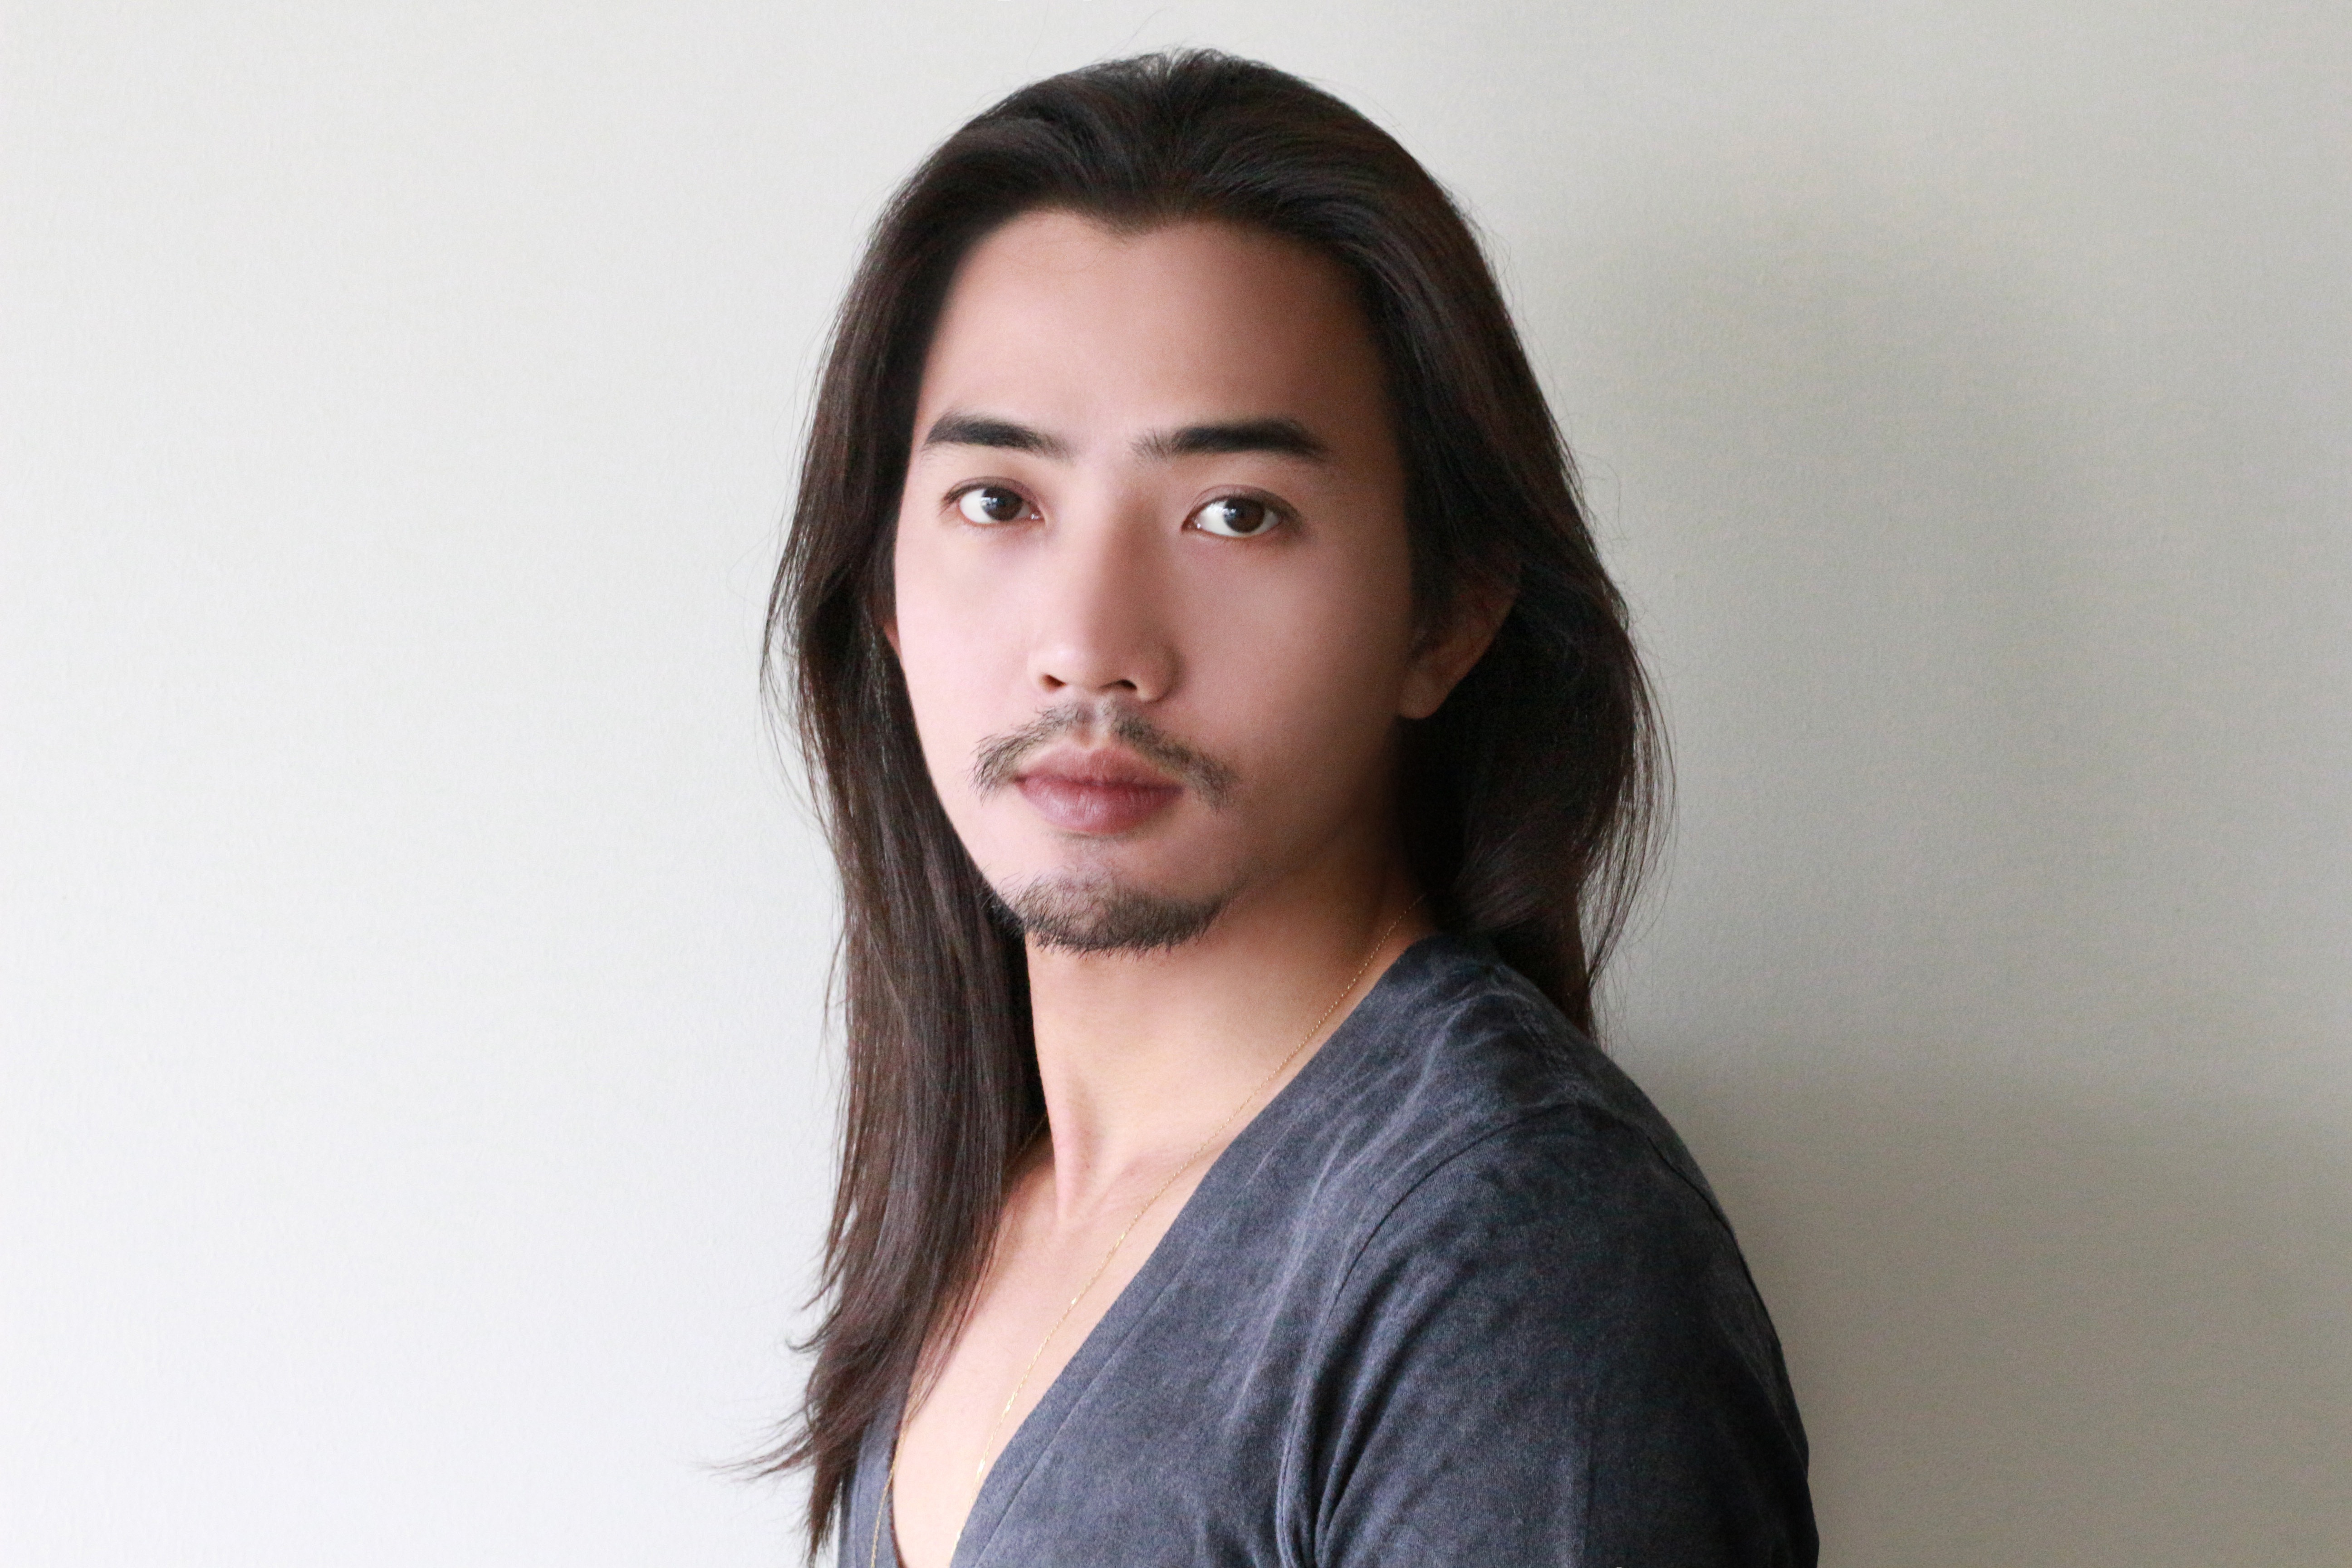
hand, person, girl, woman, hair, photography, singer, portrait, model, finger, facial expression, hairstyle, mouth, long hair, close up, human body, black hair, face, eye, head, skin, beauty, photo shoot, brown hair, sense, male model, portrait photography